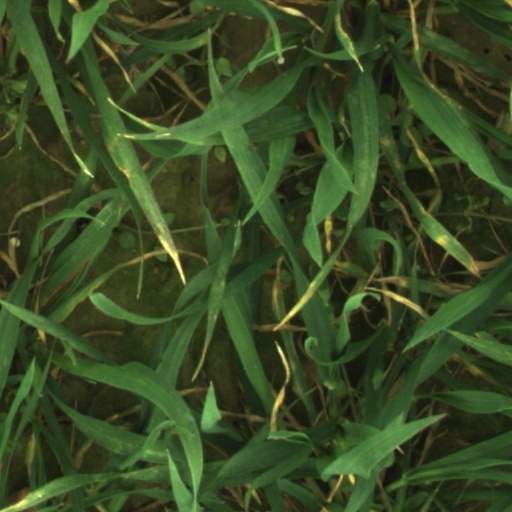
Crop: wheat